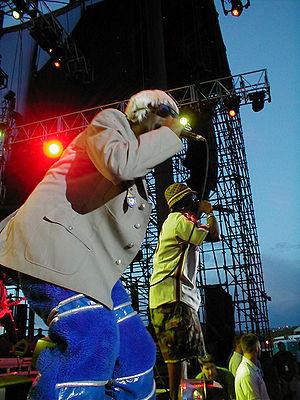
OutKast est un groupe de hip-hop américain, originaire d'Atlanta, en Géorgie. Son style musical est un mélange de Dirty South, G-funk, soul, neo soul, rock, crunk, RnB et jazz. Il se compose des rappeurs André « André 3000 » Benjamin et Antwan « Big Boi » Patton. Groupe de hip-hop populaire et acclamé, il popularise le genre Dirty South dans les années 1990, mêlant plusieurs genres comme le funk, la soul, la musique psychédélique, la techno, le gospel et le jazz. Il maintient une approche expérimentale dans sa musique et est largement félicité pour son originalité.